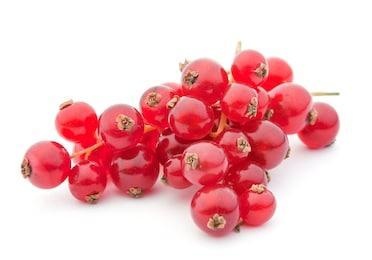
Label: redcurrant